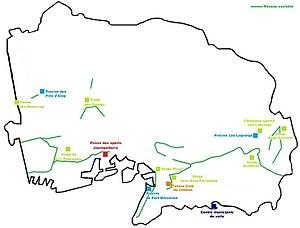
Carte géographique du sport à Toulon montrant les principales installations et aménagements sportifs.
Le sport à Toulon regroupe plus de 200 associations, clubs et sections sportives et plus de 18741 licenciés. Il est avant tout dominé par le club de rugby de la ville : le Rugby club toulonnais, également appelé le « RCT », fondé en 1908, ayant remporté quatre titres de Champion de France et trois Coupes d'Europe consécutives. Néanmoins, il existe d'autres clubs évoluant au niveau national, qui ont su mettre en avant leurs résultats sportifs tels que les Comanches de Toulon avec 8 titres de championne de France de softball et une Coupe d'Europe, le basket-ball, le handball, le futsal et le hockey sur glace. Aussi, la ville compte 35 équipements sportifs municipaux de qualité dont elle a la gestion et l'entretien. Le dernier en date étant la Ferme des Romarins, nouveau pôle sportif à l'ouest de la ville. En termes de manifestations sportives, Toulon a accueilli d'importants événements tels que le Tour de France entre 1905 et 1964, la Flamme Olympique en 1992 et la 35ᵉ Coupe de l'America en 2016 et notamment le célèbre Festival International Espoirs de Provence, tournoi de football créé en 1967 et diffusé aujourd'hui dans le monde entier.